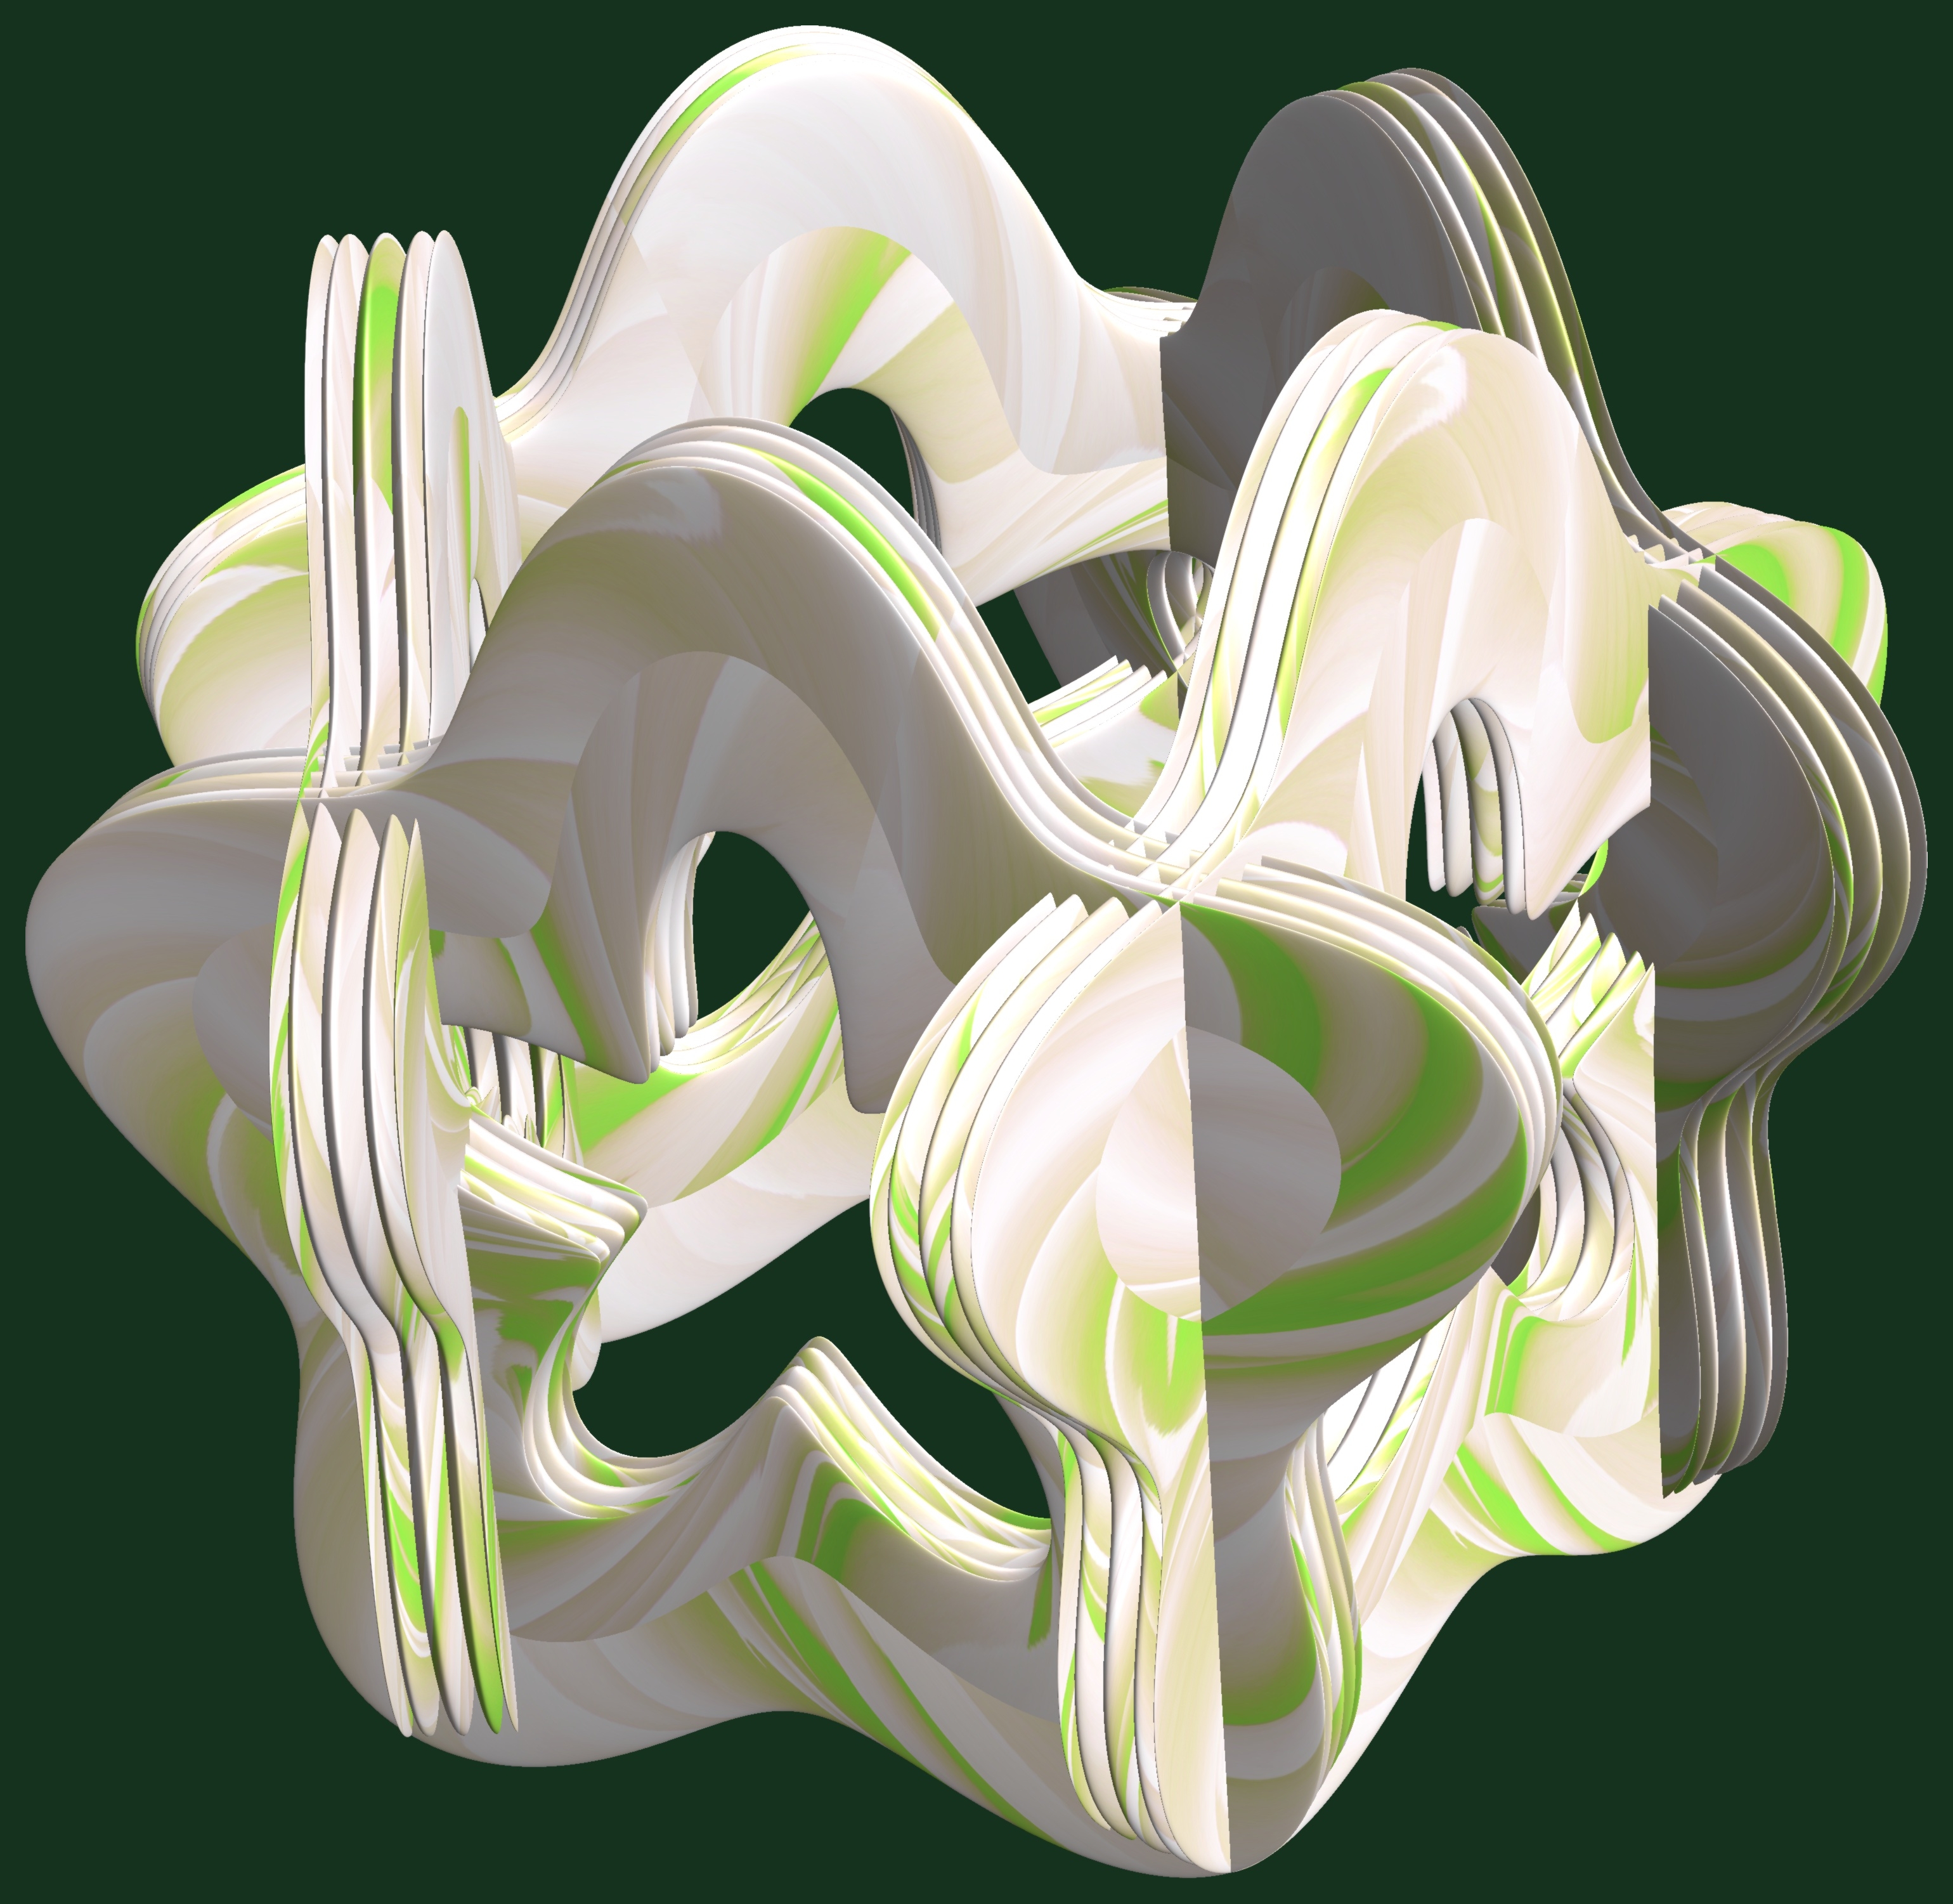
hand, structure, texture, flower, pattern, green, human body, font, cool image, illustration, design, symmetry, 3d, graphic, organ, lily, tooth, torus, mathematica, cg, parametricplot3d, code, program, algorithm, abstruct, mapping, cartoon